Memory management controller (Nintendo)

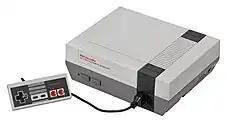
The Nintendo Entertainment System is enhanced by MMC chips in cartridges.

Multi-memory controllers or memory management controllers (MMC) are different kinds of special chips designed by various video game developers for use in Nintendo Entertainment System (NES) cartridges. These chips extend the capabilities of the original console and make it possible to create NES games with features the original console cannot offer alone. The basic NES hardware supports only 40KB of ROM total, up to 32KB PRG and 8KB CHR, thus only a single tile and sprite table are possible. This limit was rapidly reached within the Famicom's first two years on the market and game developers began requesting a way to expand the console's capabilities.